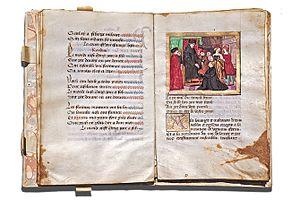
Antitus offrant son poème à l'évêque de Lausanne, Aymon de Montfalcon
Antitus Faure, ecclésiastique, poète et rhétoriqueur de la fin du XVᵉ siècle, mort entre décembre 1501 et 1506, est connu pour ses œuvres littéraires dédiées à l’évêque de Lausanne Aymon de Montfalcon.